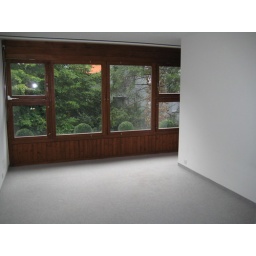
There's a balcony off to the right, through a door in the alcove!